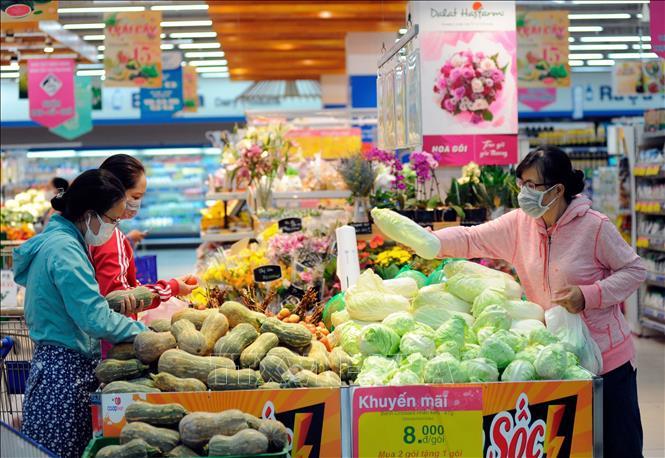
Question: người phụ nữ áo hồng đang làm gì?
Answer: đang lựa cải